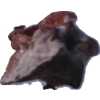
Label: carambola